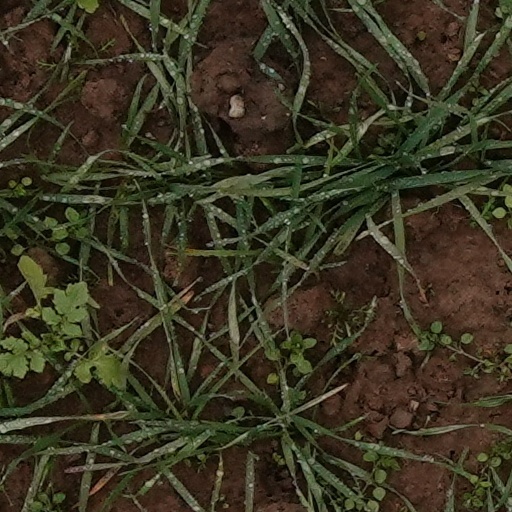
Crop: wheat